William T. Piper

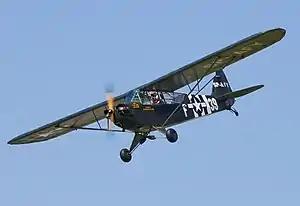
Piper J-3 Cub, the company's most influential aircraft

In 1929, he became the original investor in the Taylor Brothers Aircraft Corporation for $400 ($5,647 in 2017 dollars), led then by aircraft designer and aviation entrepreneur Clarence Gilbert Taylor. A year later, during the onset of the Great Depression, the company went bankrupt and Piper bought its assets and reorganized it into the Taylor Aircraft Corporation, keeping Gilbert Taylor on as president. During this period, he sought to manufacture reliable and affordable light aircraft. In 1937, two years after Piper bought out Gilbert Taylor from the company due in part to contentious clashes between the two, he established the Piper Aircraft Corporation and, by 1940, it dominated the light aircraft market. At the time, a Piper Cub and flying lessons cost $1,325 ($19,808 in 2017 dollars). The Piper Cub (which derives from the Taylor Cub) would go on to become the most-produced fabric-covered monoplane in history, with over 20,000 units delivered from 1938 to 1947. Its simplicity, affordability and popularity often invokes comparisons to the Ford Model T.